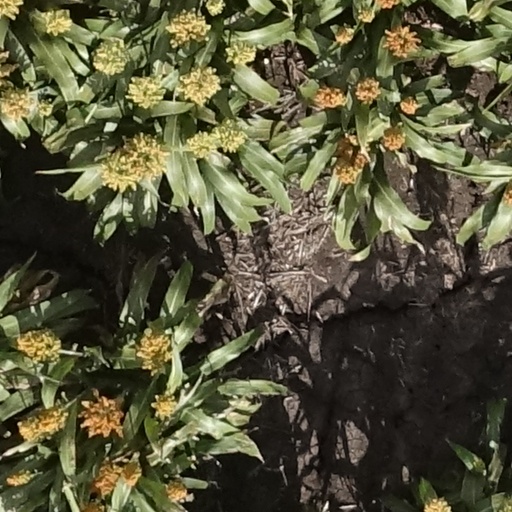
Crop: sorghum